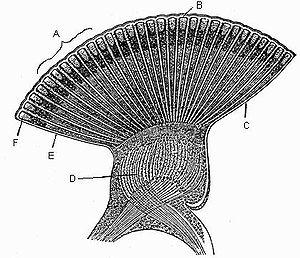
Un œil composé, ou œil à facettes, est constitué d'un ensemble de récepteurs sensibles à la lumière qui sont appelés des ommatidies. Il s'agit en général d'un attribut des arthropodes. Chez les crustacés, l'œil composé peut être pédonculé alors que celui des insectes ne l'est jamais.
L'œil est l'organe de la vision, sens qui permet à un être vivant de capter la lumière pour ensuite l'analyser et interagir avec son environnement.